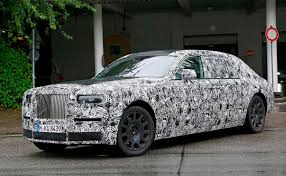
Label: noambulance